Apapelgino

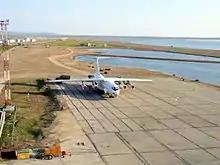
View south of the Pevek Airport. Ilyushin Il-76 parked.

Apapelgino is served by the Pevek Airport. The only road connecting Apapelgino with outside world leads to Pevek.